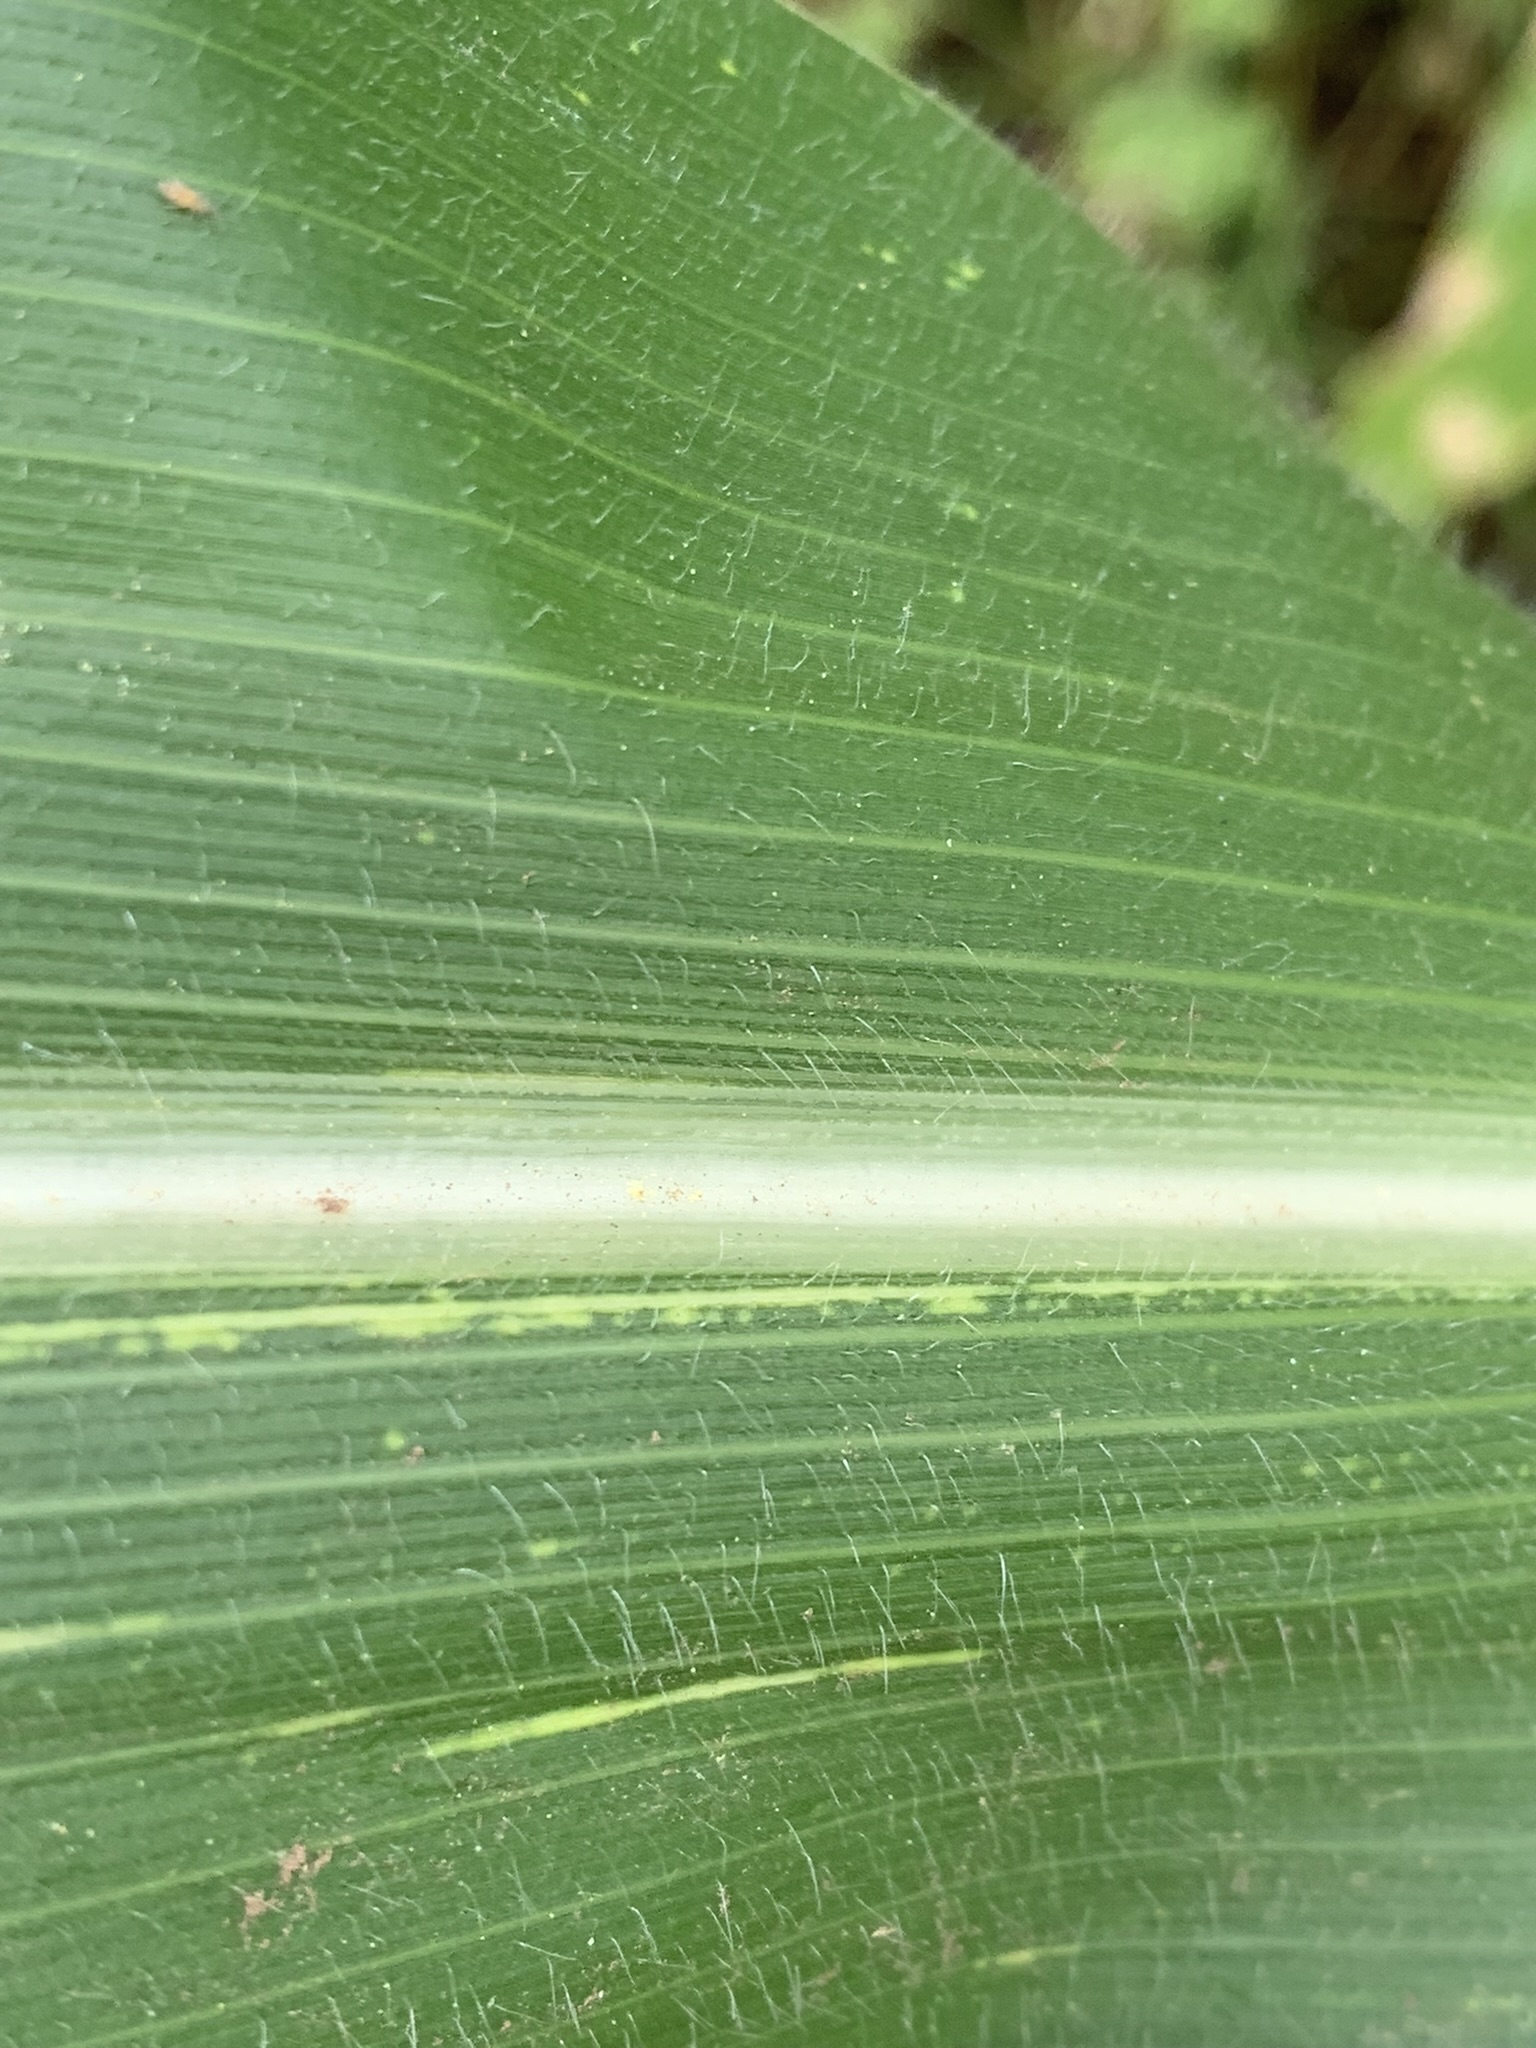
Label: MSV